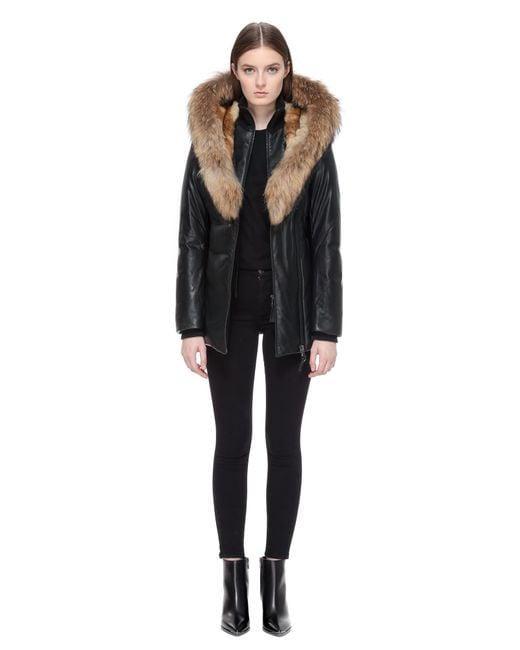
Lederjacke mit großer Fellkapuze für Damen